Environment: real
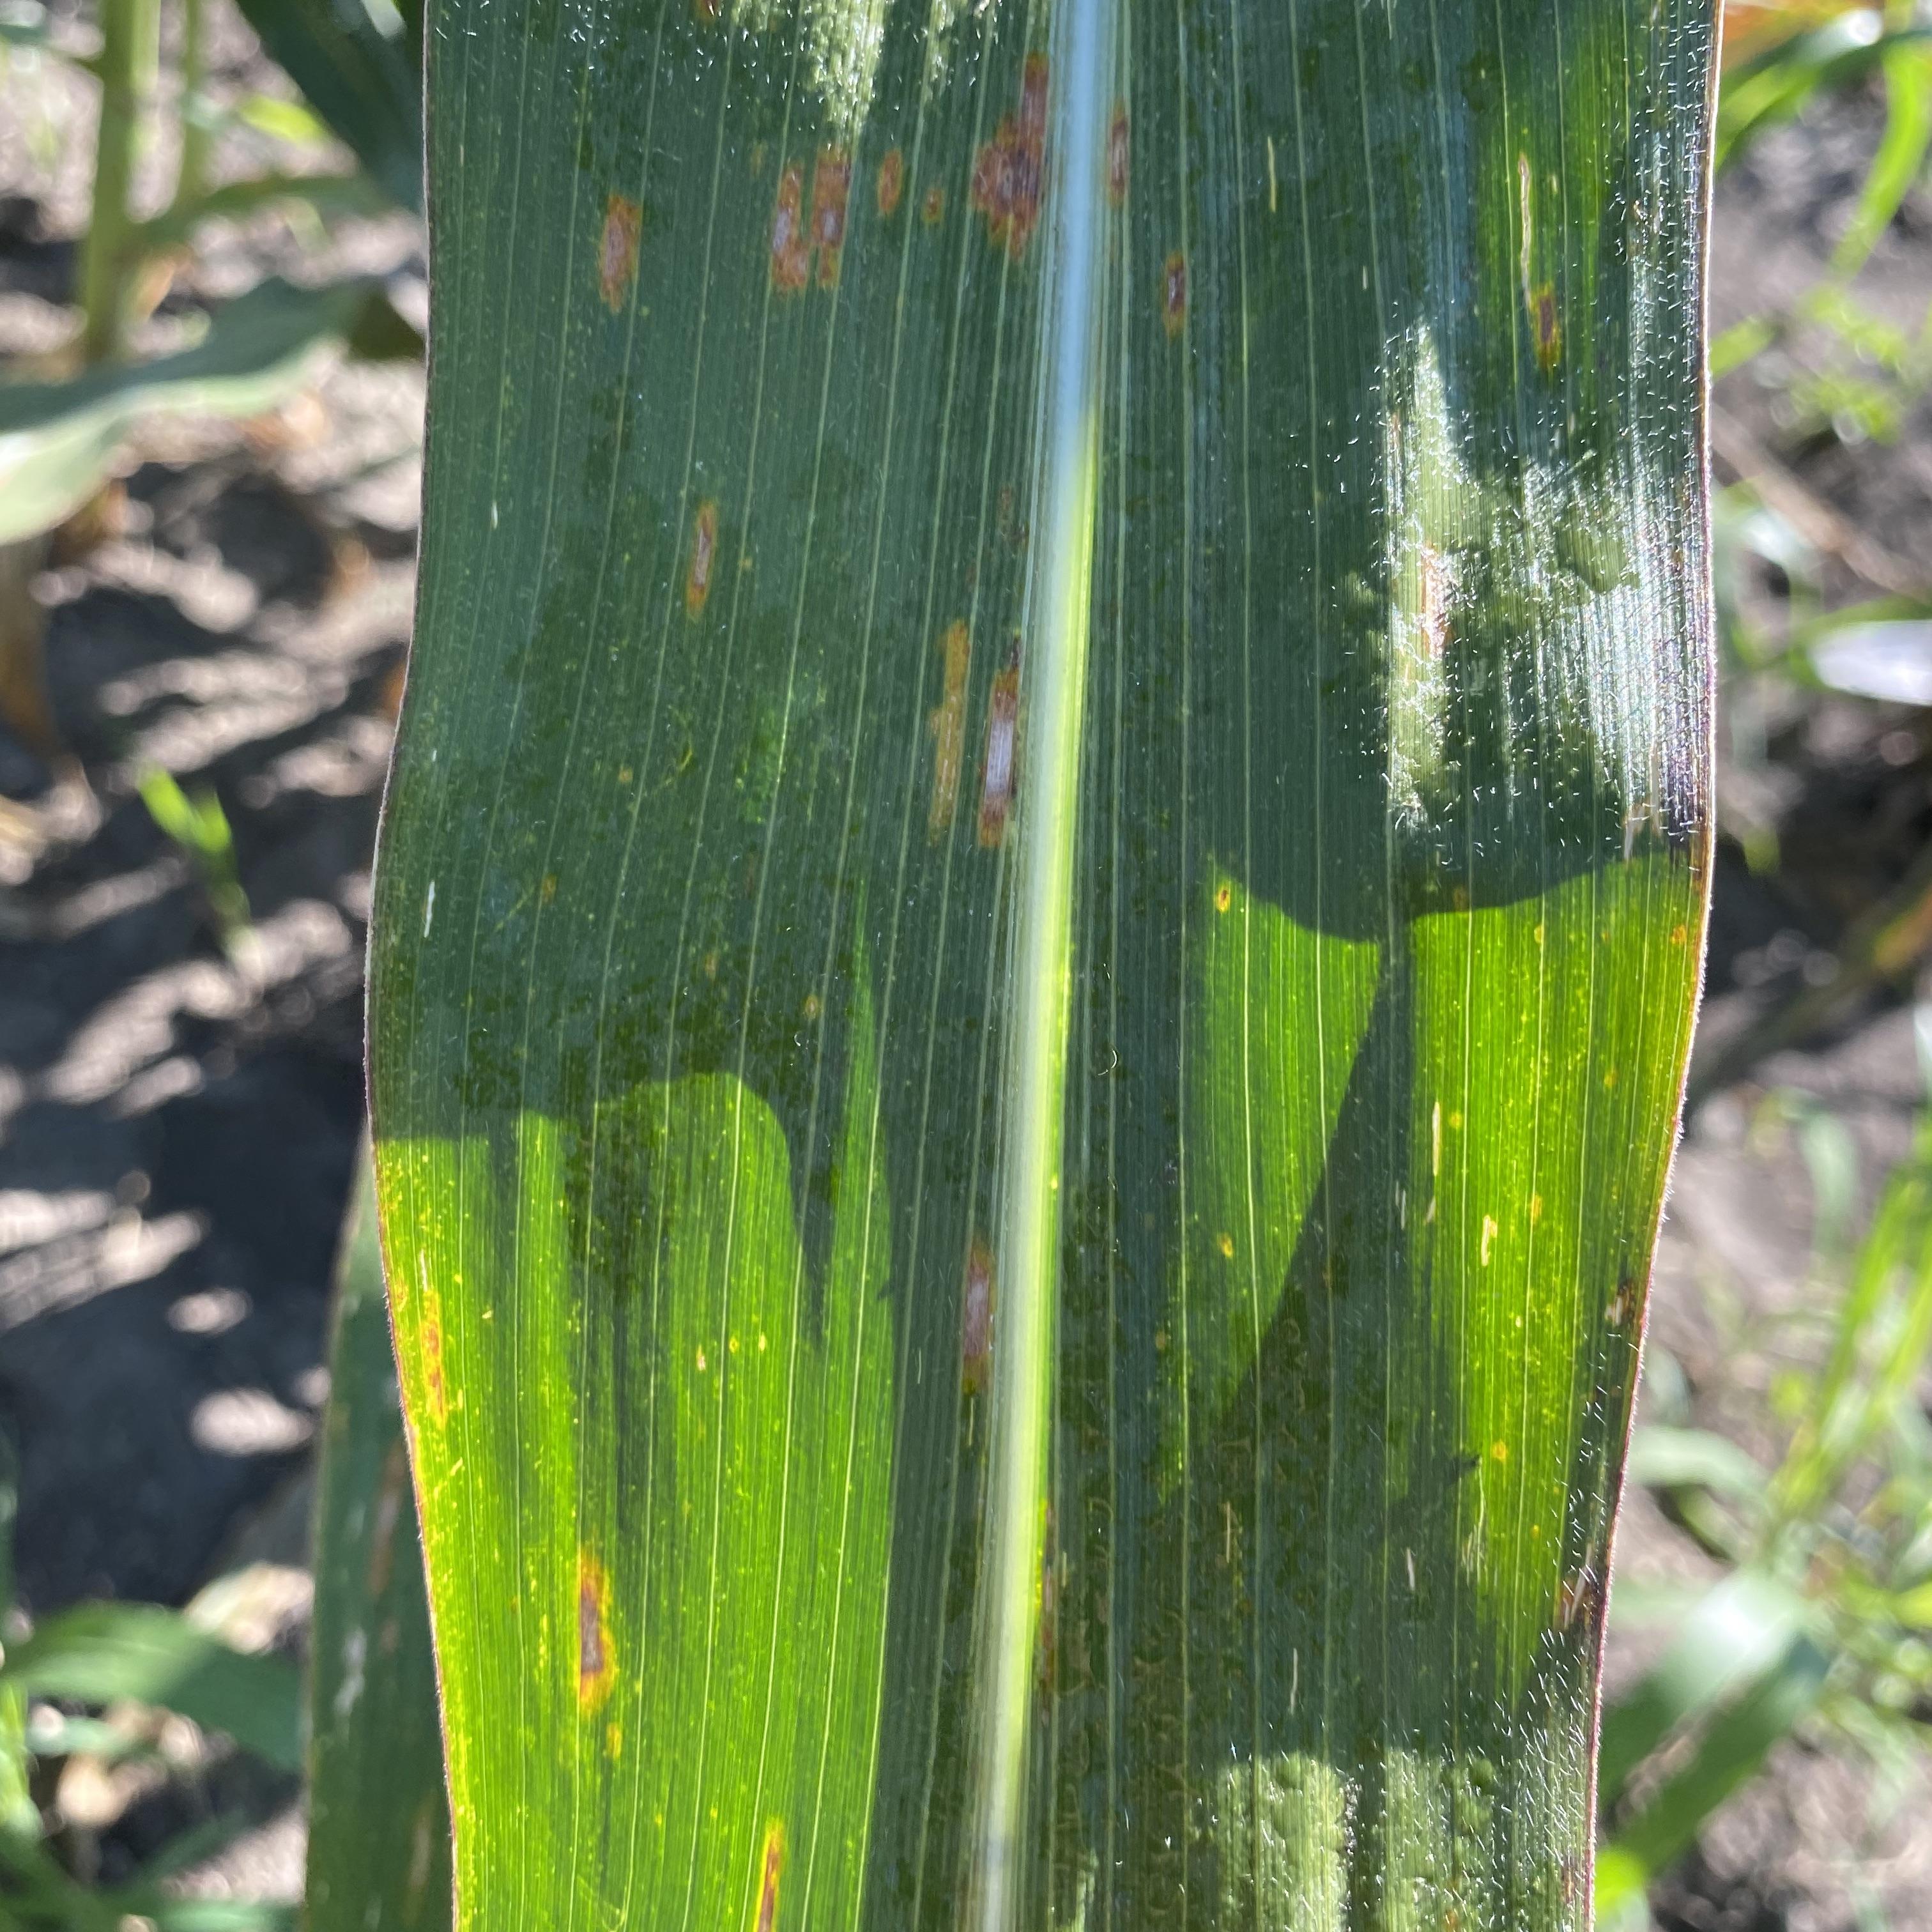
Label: gray_leaf_spot